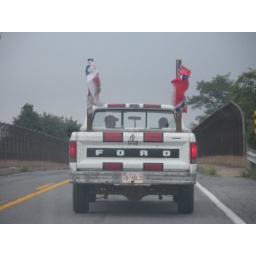
Traveling through Washington County in rural Maryland near Hagerstown I saw this truck on the highway flying Confederate flags.